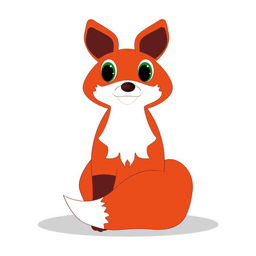
red fox sits on a white background vector